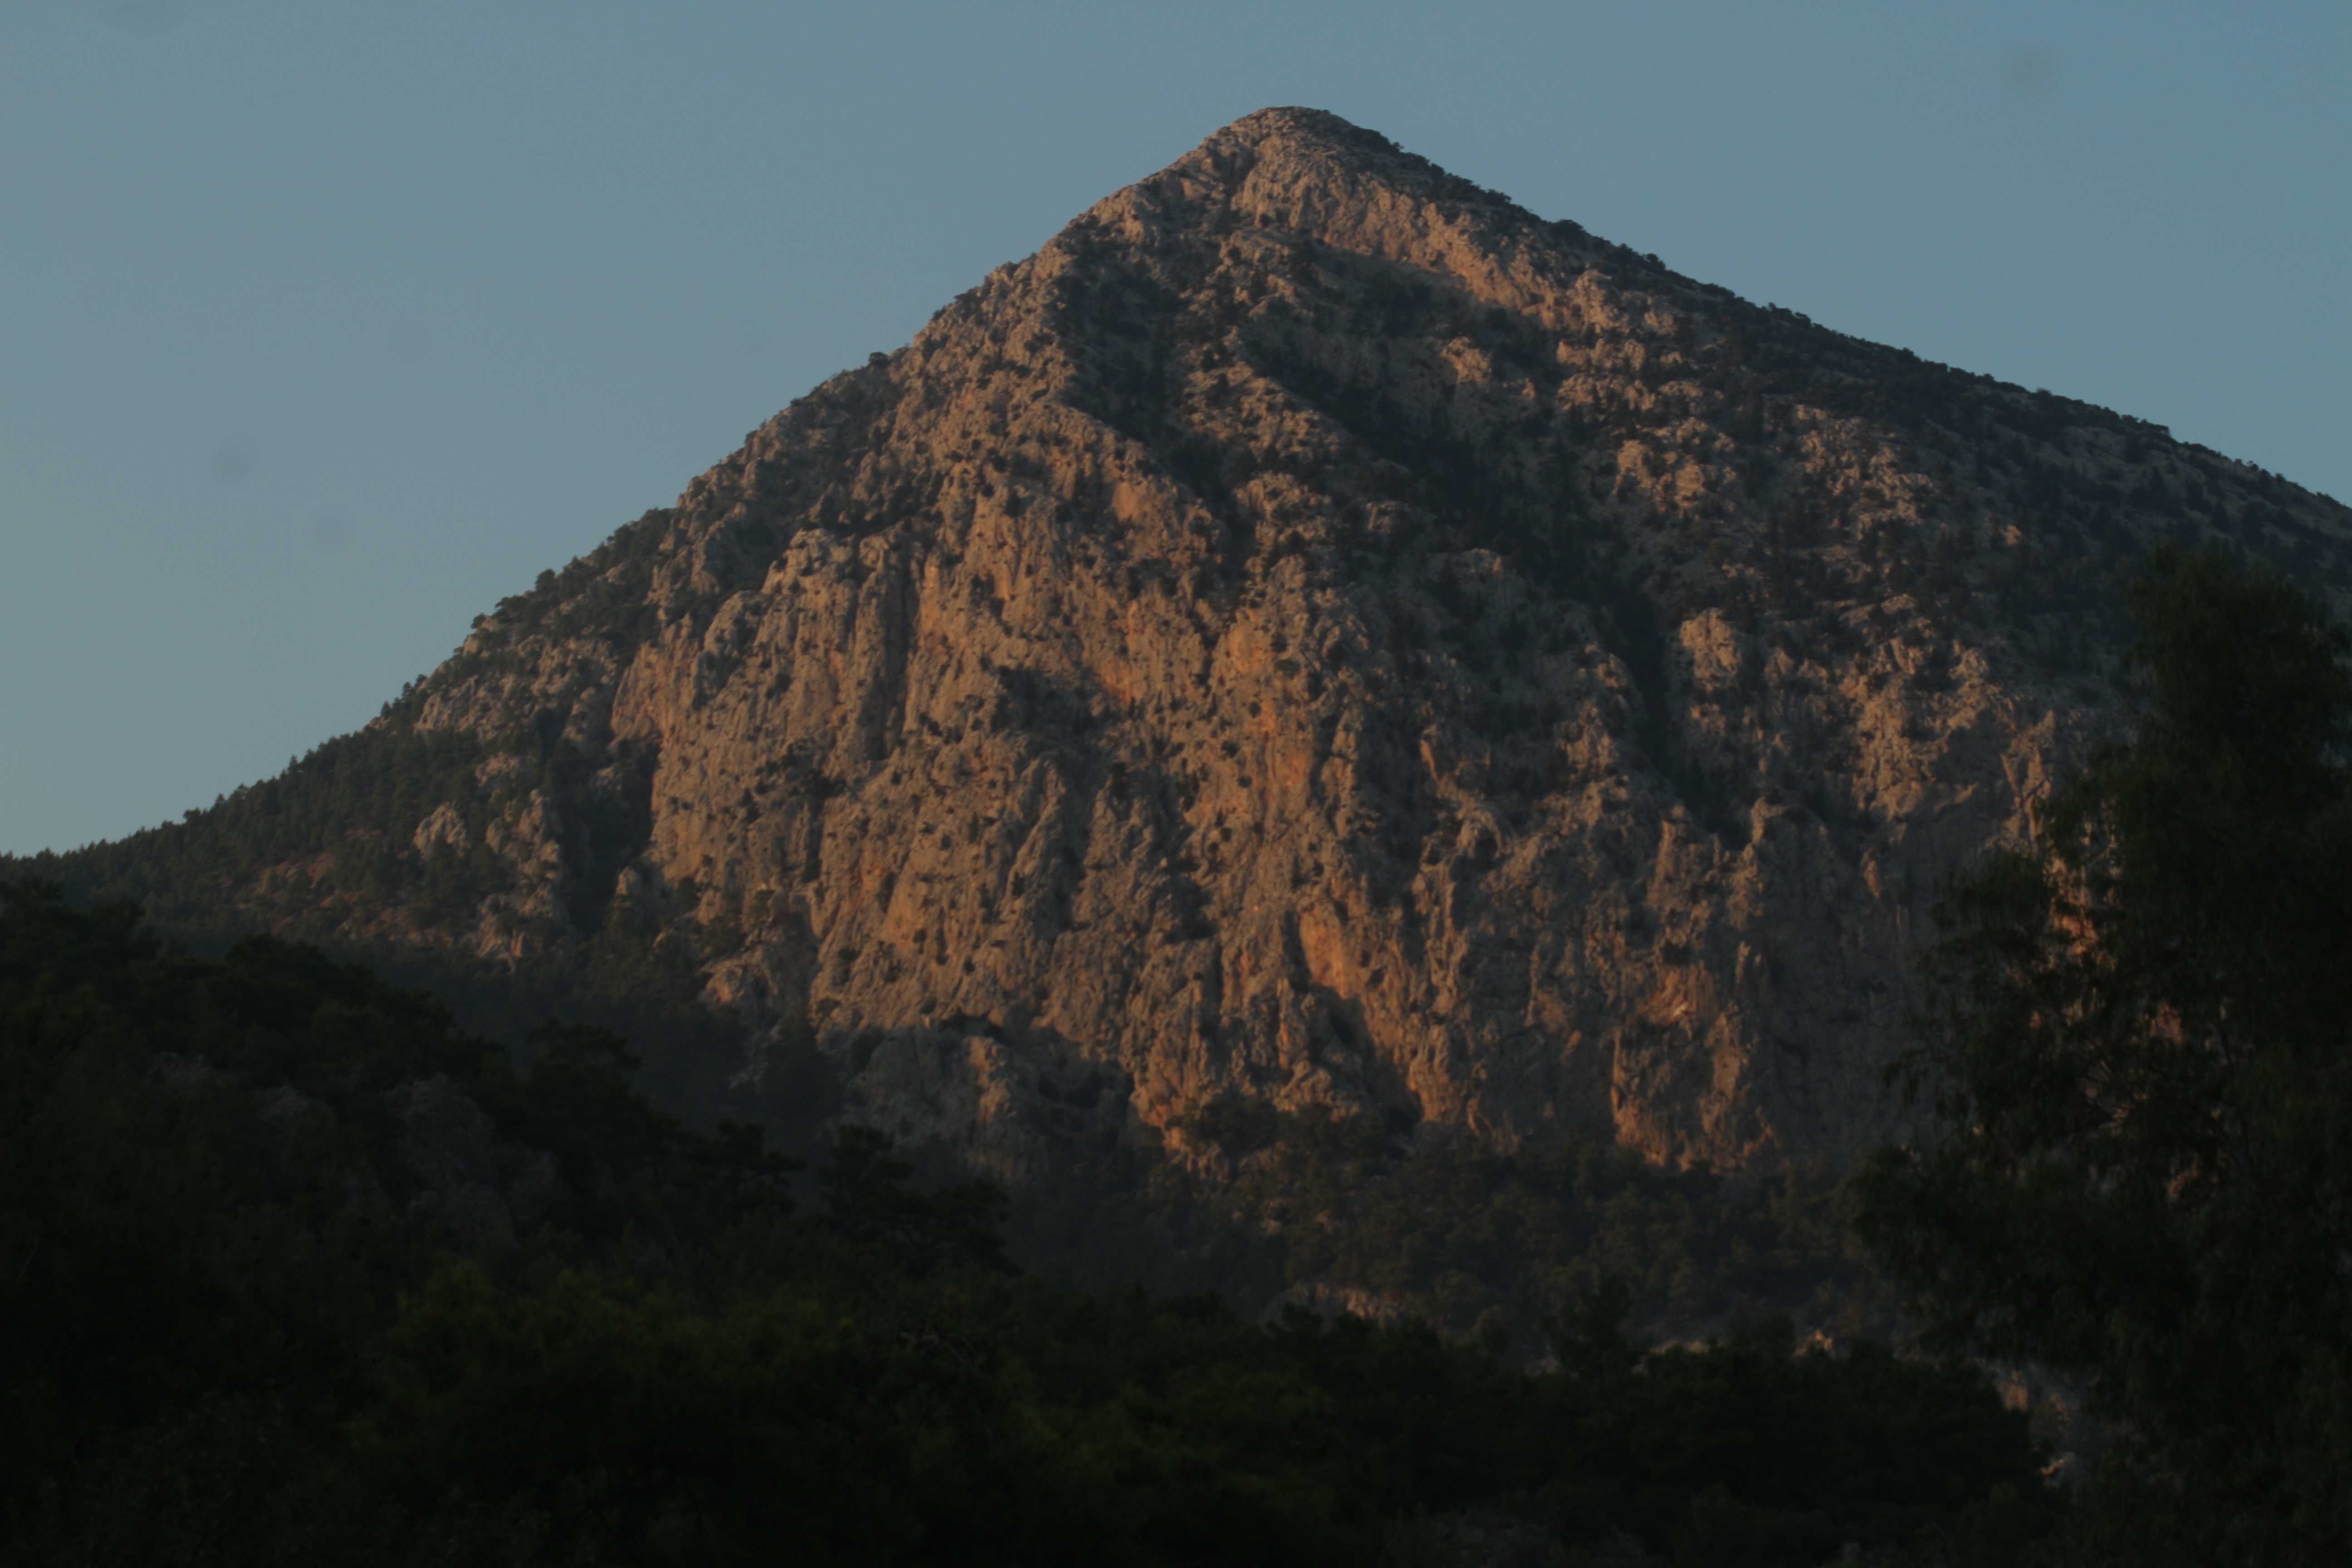
natural, mountainous landforms, mountain, hill, sky, highland, ridge, rock, mountain range, fell, geology, national park, summit, landscape, massif, hill station, volcanic plug, spoil tip, cloud, mount scenery, formation, intrusion, escarpment, terrain, outcrop, badlands, extinct volcano, butte, plateau, batholith